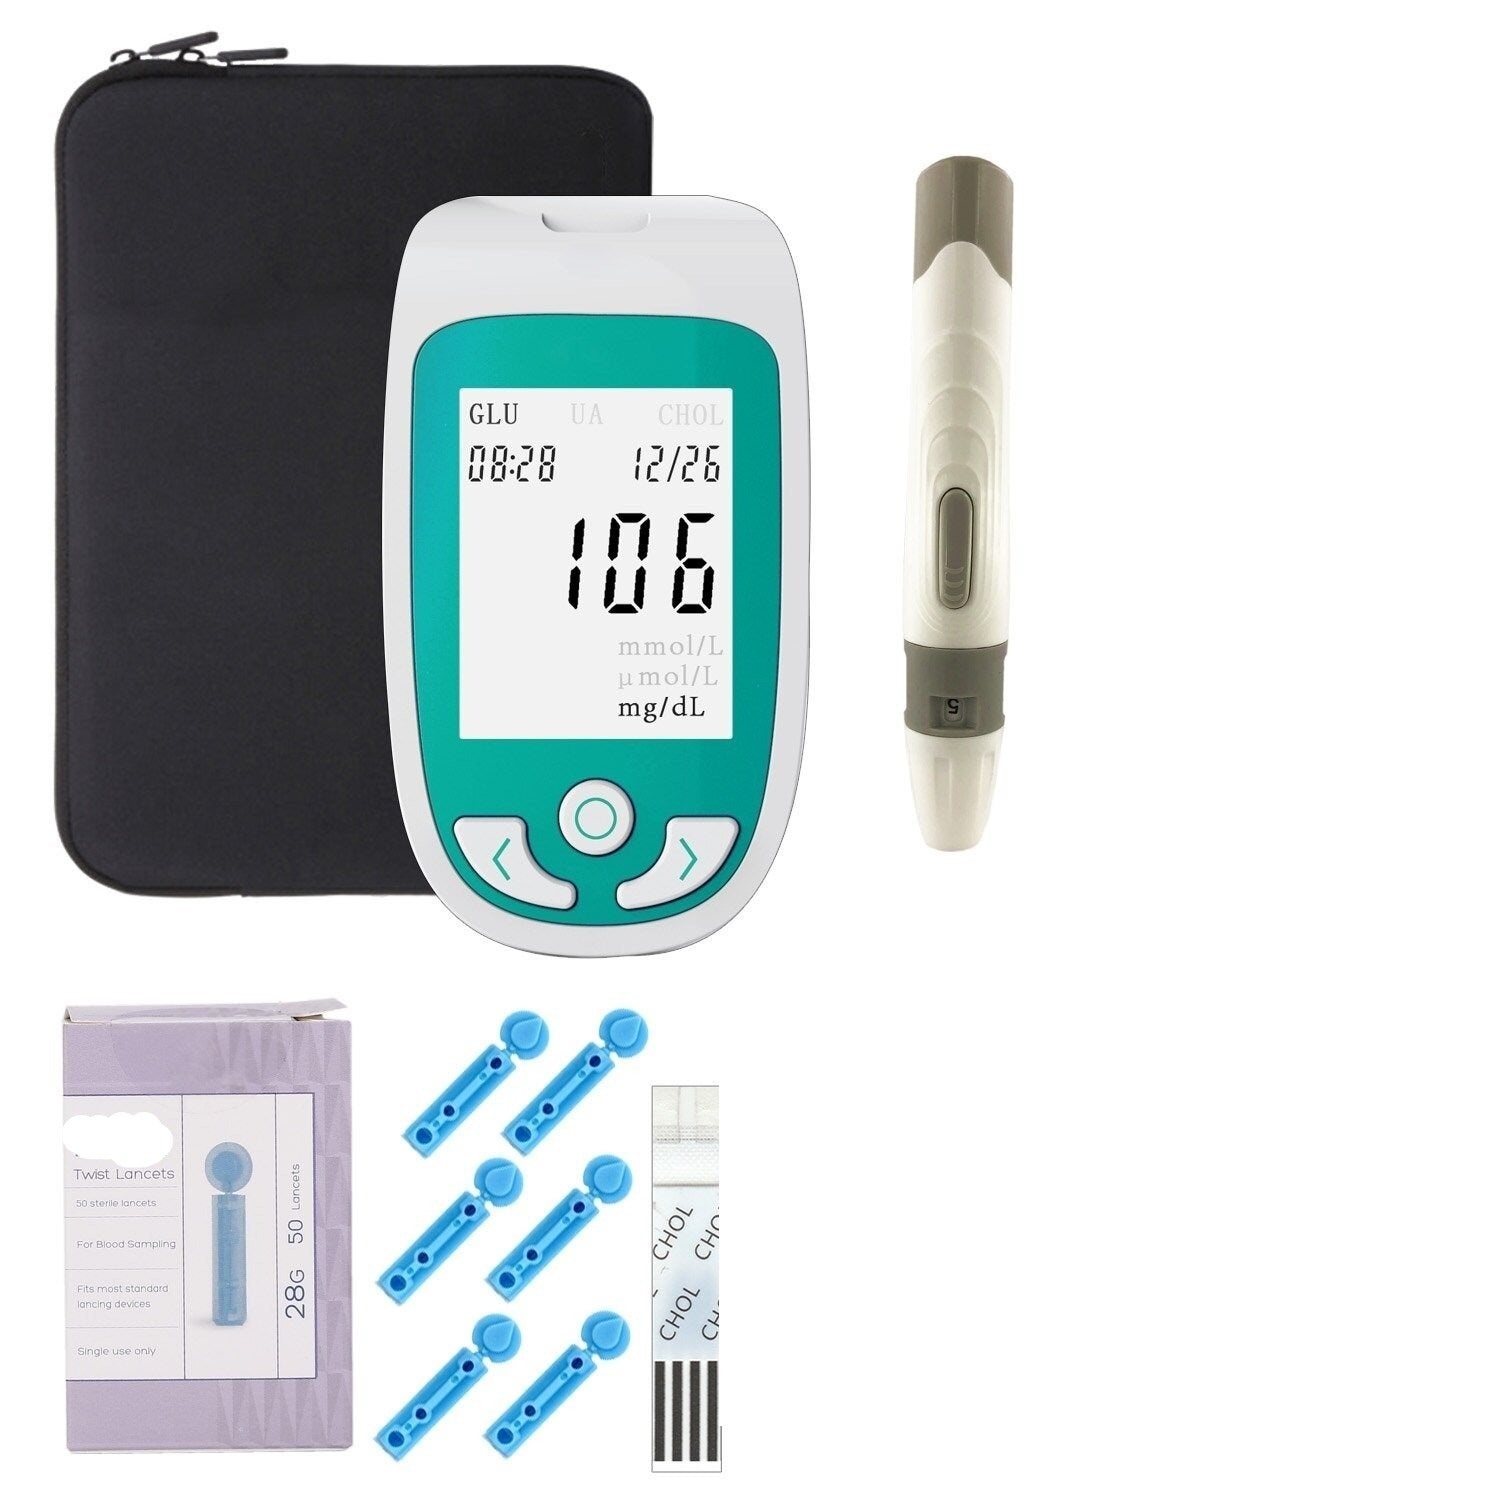
Cholesterol Home Test Kit - Measure Cholesterol & Triglycerides at Home
Cholesterol Home Test Kit Your health and well-being are important to us, so thinking of you we have launched this amazing cholesterol home test kit on the market, so that you can record and keep your cholesterol levels monitored, taking care of your health. Our home cholesterol test has a special mechanism that, together with its new generation of multifunction monitoring system, can measure the amount of total cholesterol in the blood, quickly and easily, without having to go to the doctor or a clinical laboratory. This cholesterol test kit is one of the most versatile and innovative on the market because it has an automatic strip recognition function, making the results quick and its operation quite easy. The system will recognize the inserted strip during the test, its new design is more comfortable to use, with greater precision and the best of all is that you can take it with you anywhere, so you can check cholesterol at home in the easiest way. This cholesterol home test kit is the perfect device that you should have at home so don't think twice and buy it now! Cholesterol home test kit features: Easy to use. Quick and true results. Advanced electrochemical biosensor technology. Portable. Ideal to have at home, offices, clinics, or hospitals. Different units of measurement. Specifications: Battery: AAA * 2 (not include). Test time: 60 seconds. Unit: mmol / L and mg / dL. Material: Medical PVC. Display: 2.5 inch (35x45mm) LCD screen. Package contains: 1x Cholesterol meter. 10x Cholesterol test strips. 1x Lancing device 1x Pack of lancets.
Brand: Buy Simple Store
Category: Health & Beauty > Health Care > Biometric Monitors > Cholesterol Analyzers